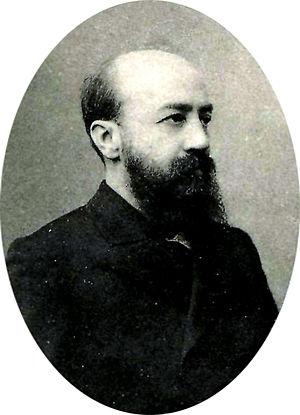
Andreï Nikolaïevitch Krasnov, né le 27 octobre 1862 à Saint-Pétersbourg et mort à Batoum le 19 décembre 1914, est un géologue, paléobotaniste, botaniste et géographe russe, célèbre pour avoir fondé en 1880 le jardin botanique de Batoum, où il est enterré. Andreï Krasnov fut le premier docteur en géographie à recevoir ce titre en Russie, sa thèse ayant été défendue en public en 1894 à l'université de Moscou. Il participa à de nombreuses expéditions scientifiques, notamment au Tian Shan et en Amérique du Nord, ainsi qu'au Japon, en Chine, à Java, aux Indes ou à Ceylan.